Prince Vincent of Denmark

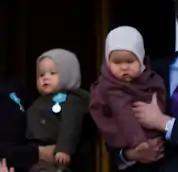
Prince Vincent and Princess Josephine in January 2012

Prince Vincent was born on 8 January 2011 at Rigshospitalet, the Copenhagen University Hospital, in Copenhagen, at 10:30 am local time, 26 minutes before his twin sister. Shortly after the birth, while speaking to the press, the Crown Prince joked about calling his newborn son Elvis, as the twins share a birthday with Elvis Presley. At noon on 8 January, a 21-gun salute was fired from the Sixtus Battery at Holmen Naval Base in the Port of Copenhagen and from Kronborg Castle in Elsinore in North Zealand to mark the arrival of the royal children.